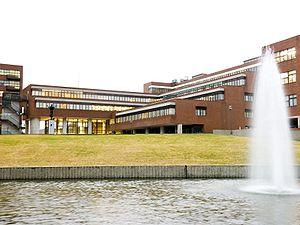
L'agglomération de Tokyo ou Grand Tokyo, autour de la baie de Tokyo, est la mégapole la plus peuplée du monde avec en 2007, 37 730 064 habitants répartis sur un espace bâti continu de 7 835 km², soit approximativement 4 553 hab/km², et plus du quart de la population totale du Japon résidant sur un peu plus de 2 % du territoire national. En partant du palais impérial, il faut parcourir dans certaines directions près de 80 km pour en sortir. C'est aussi celle dont le PIB total est le plus élevé, devant celle de New York. Elle comprend huit villes de plus de 500 000 habitants, parmi lesquelles Tokyo et Yokohama, les deux villes les plus peuplées du Japon. Il constitue l'hypercentre et la limite nord-orientale de la mégalopole japonaise, généralement désignée sous le nom de Taiheiyō Belt, qui s'étend sur environ 1 200 km sur toute la côte sud de Honshū jusqu'à l'agglomération de Fukuoka-Kitakyūshū au nord de Kyūshū.
L'Université de Tsukuba est une université nationale japonaise, située à Tsukuba dans la préfecture d'Ibaraki.